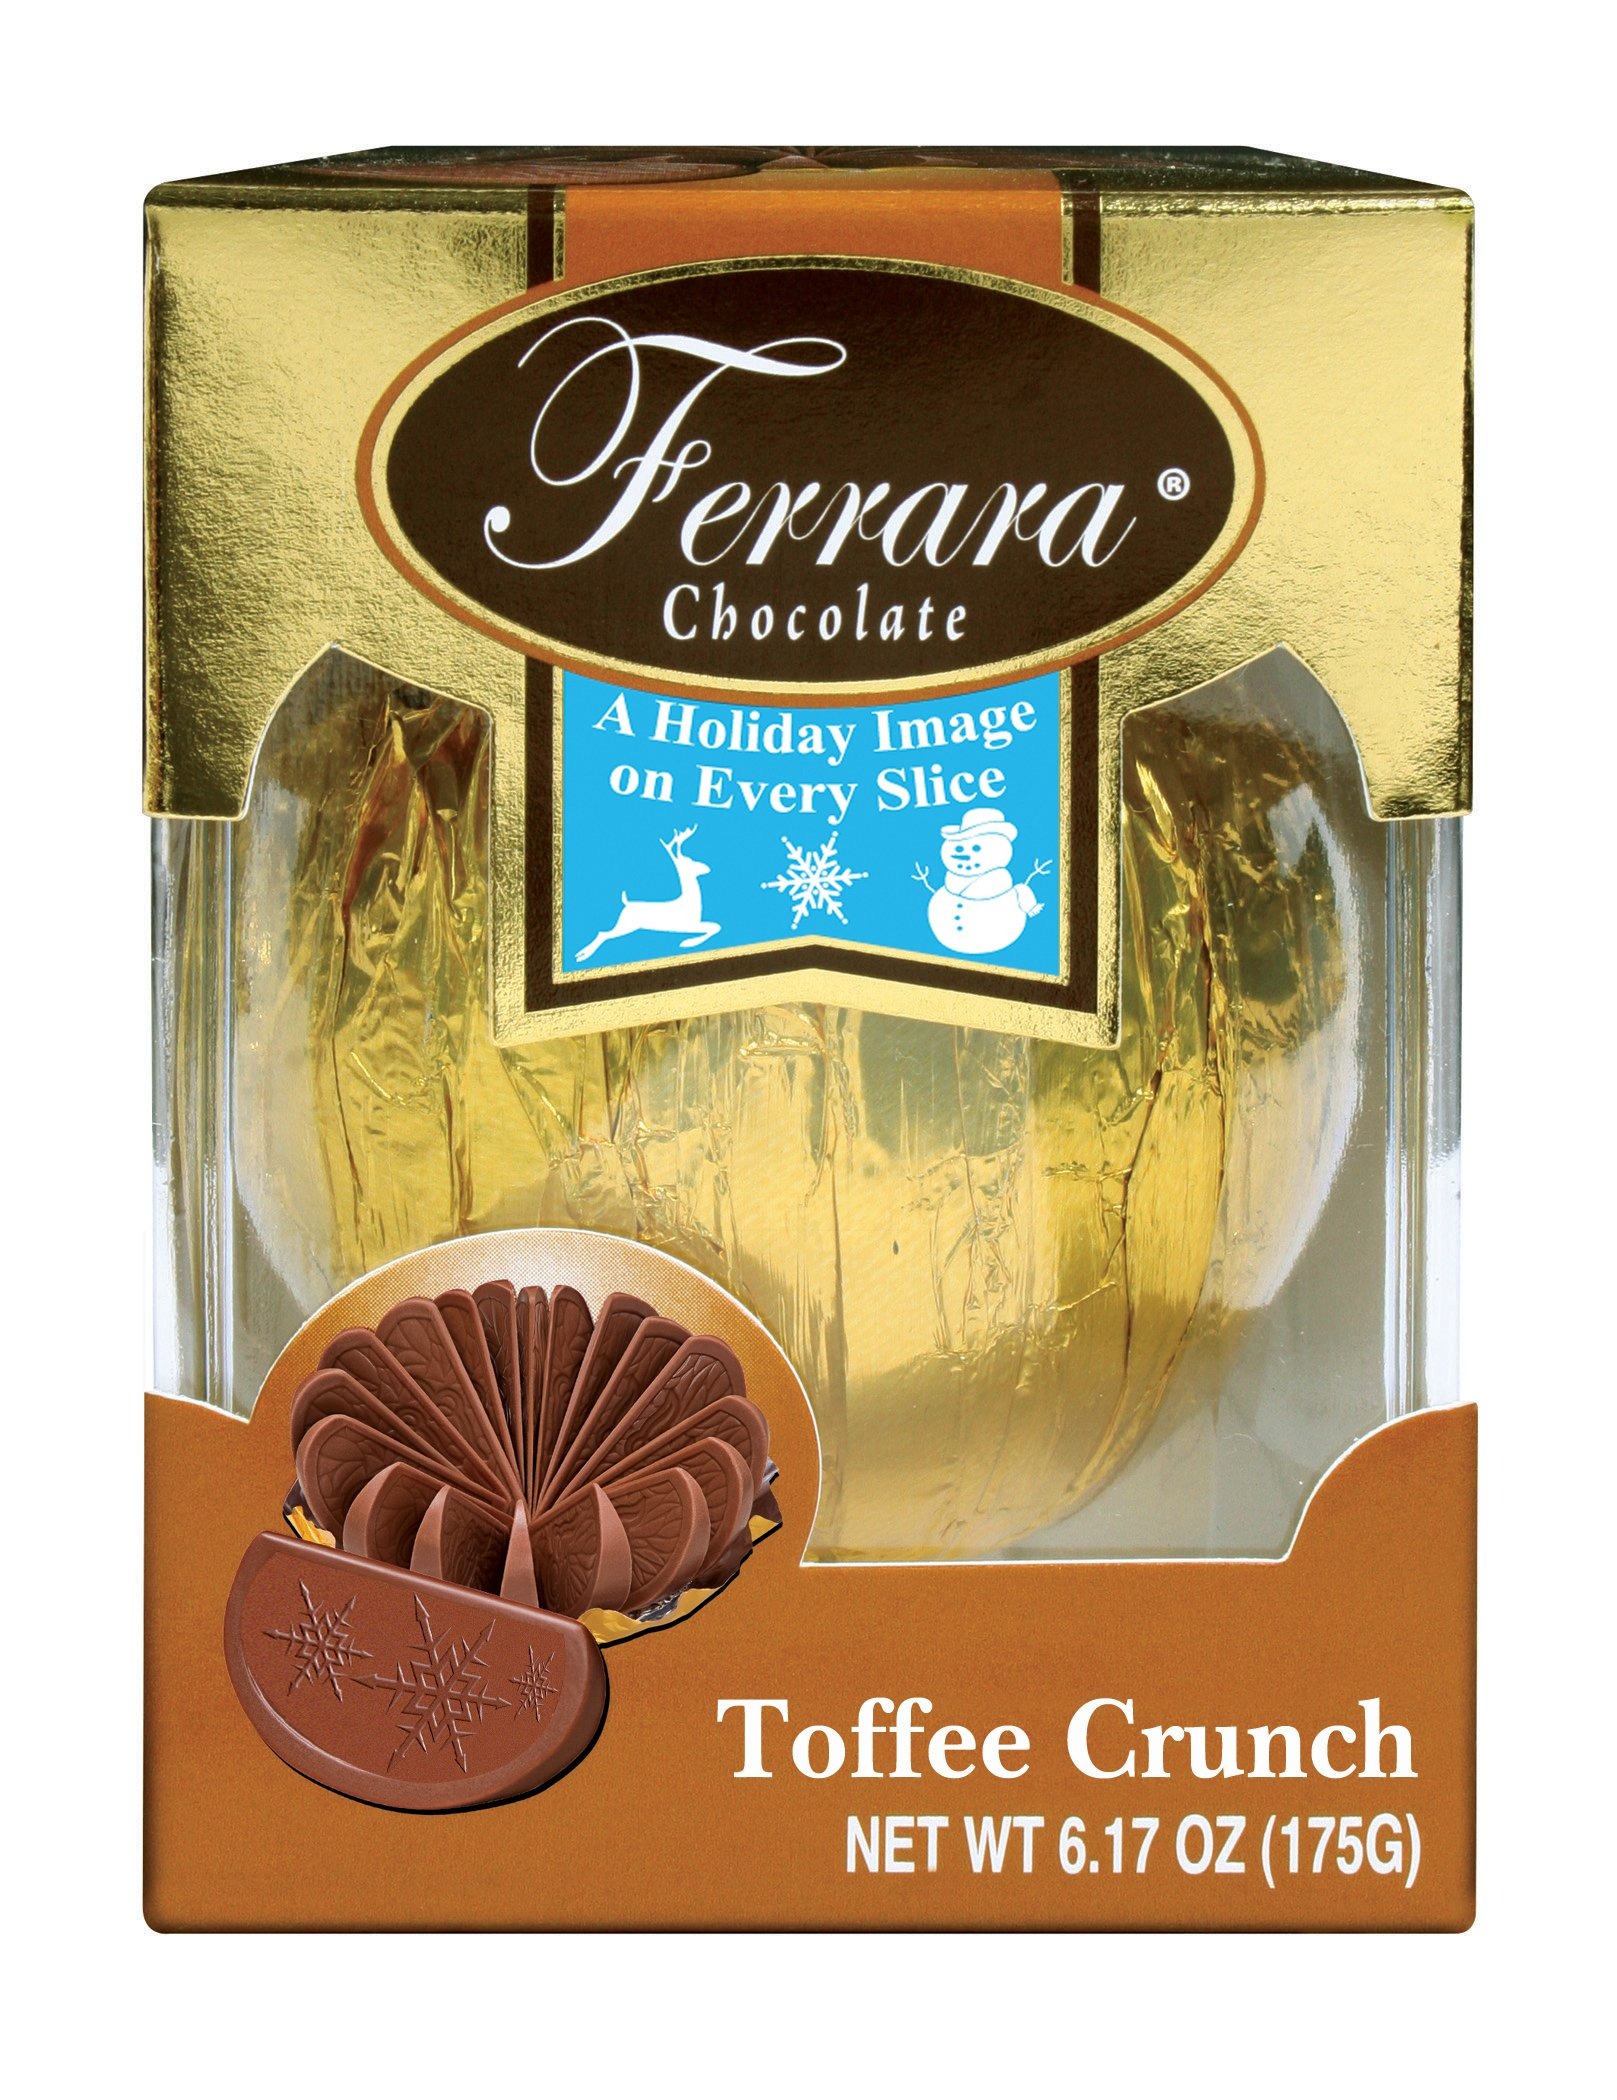
Item Name: Ferrara Candy Chocolate Fruit Burst Milk Chocolate Toffee Crunch, 6.17 Ounce
Bullet Point: Delicious holiday treat
Value: 6.17
Unit: Ounce

Price: 2.71